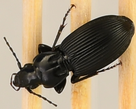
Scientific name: Pterostichus lachrymosus
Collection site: Mountain Lake Biological Station NEON (MLBS), plot MLBS_008